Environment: real
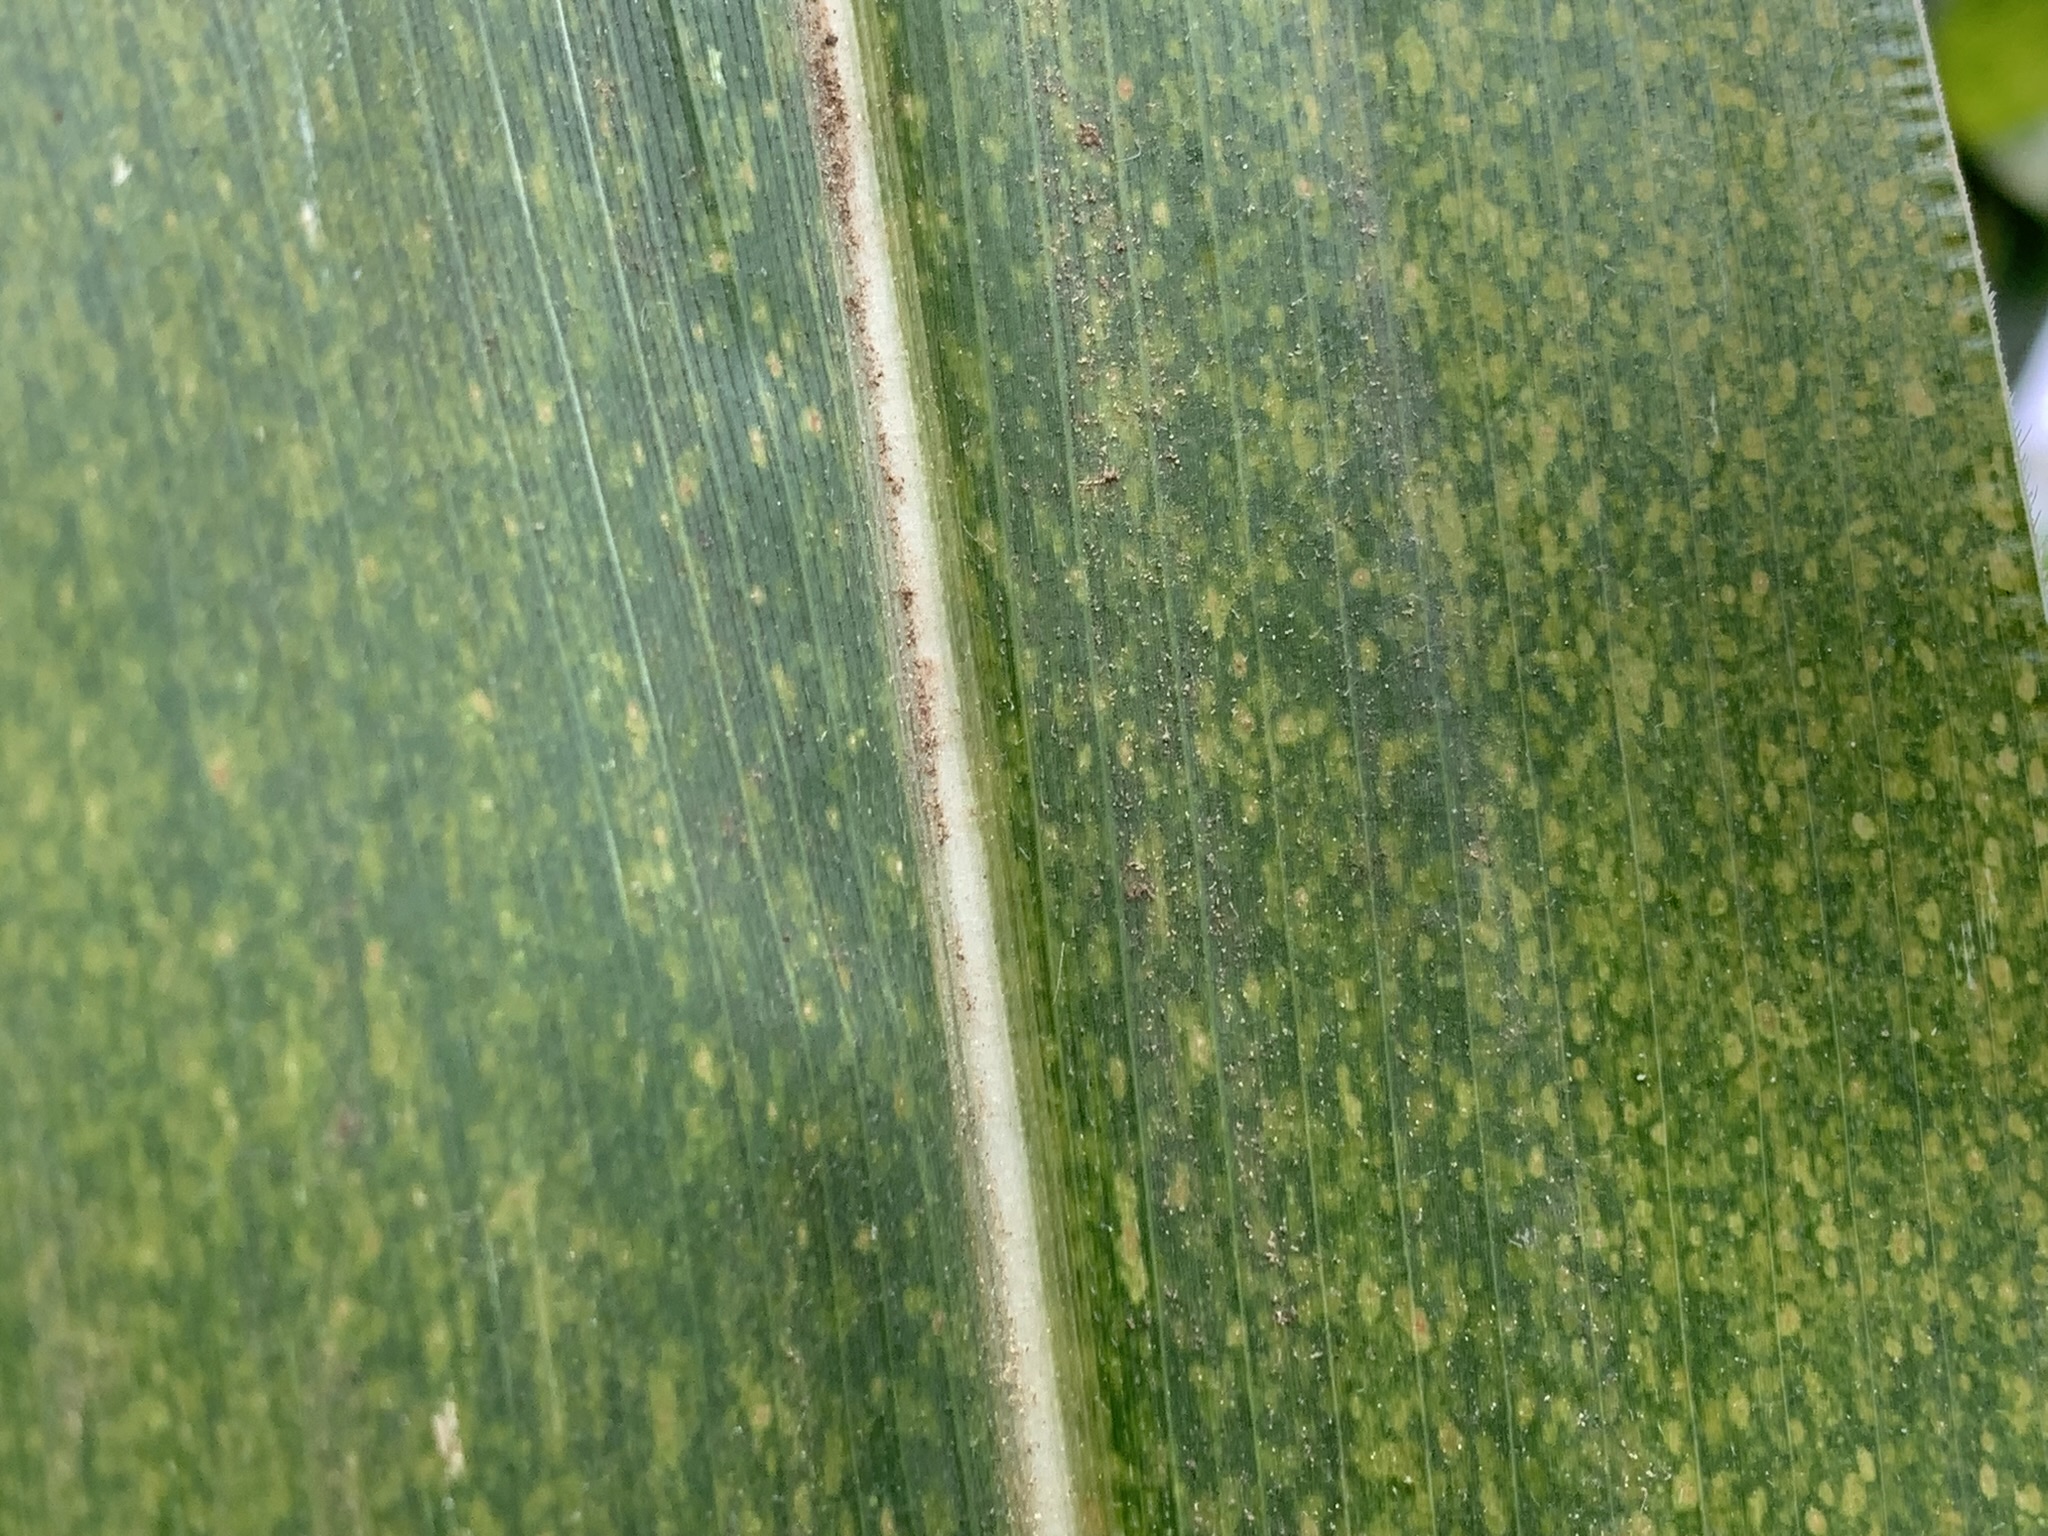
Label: lethal_necrosis